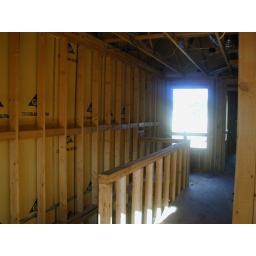
stairs on left, computer niche under window